The Addams Family

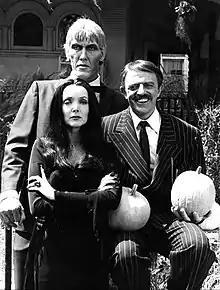
The cast of the 1977 TV film

Charles Addams began as a cartoonist in "The New Yorker" with a sketch of a window washer that ran on February 6, 1932. Addams first drew the then-unnamed Morticia some years before her first published appearance in "The New Yorker". Some sources give a date of 1933, while Addams himself when asked in interview suggested "around 1937." Media speculation at the time often connected Morticia to Charles Addams' first wife Barbara Jean Day, but he had yet to meet her. In an interview in 1981 he acknowledged that Morticia reflected the qualities he was attracted to. Because of this, the women he married later on resembled the character. He described Morticia as "not patterned after anyone in particular, although I've often thought there was a little Gloria Swanson in her."